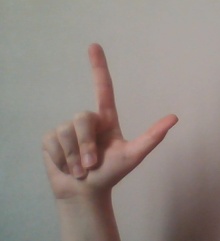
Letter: laam